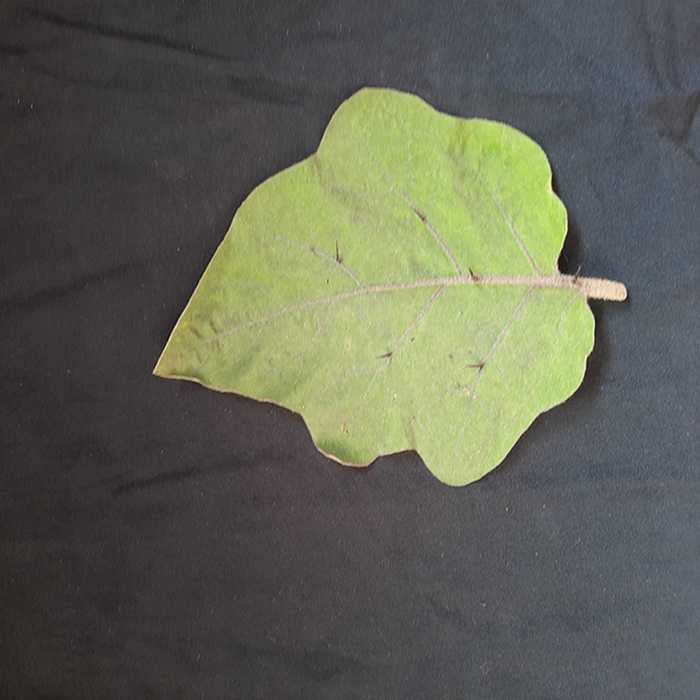
Plant: Eggplant
Label: Eggplant fresh leaf